Mo Mowlam

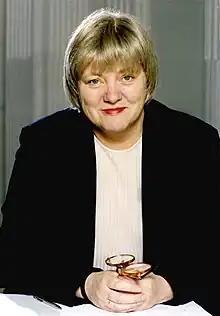
Mowlam in her official portrait as Northern Ireland Secretary

Mowlam returned to England in 1979 to take up an appointment at the University of Newcastle upon Tyne. She also worked in adult education at Northern College, Barnsley, with students who had fewer opportunities than traditional university students. In 1981, she organised a series of alternative lectures to the Reith lectures being given that year by Laurence Martin, the university's vice chancellor. These were published as "Debate on Disarmament", with their proceeds going to the Campaign for Nuclear Disarmament.